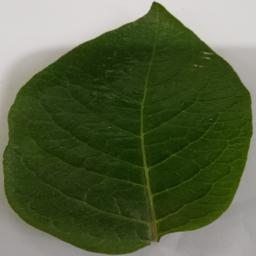
Label: Potato___Healthy